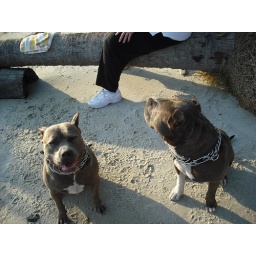
dogs in water 003